Dakota War of 1862

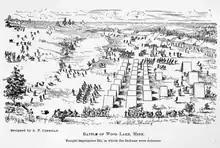
Battle of Wood Lake, 1862

Once the 3rd Minnesota had retreated across the creek, they were joined by the Renville Rangers, a unit of "nearly all mixed-bloods" under Lieutenant James Gorman, sent by Sibley to reinforce them. The Dakota forces formed a fan-shaped line, threatening their flank. Seeing that the Dakota were now passing down the ravine to try to outflank their men on the right, Sibley ordered Lieutenant Colonel William Rainey Marshall, with five companies of the 7th Minnesota Infantry Regiment and a six-pounder artillery piece under Captain Mark Hendricks, to advance to the north side of the camp; he also ordered two companies from the 6th Minnesota Infantry Regiment to reinforce them. Marshall deployed his men equally in dugouts and in a skirmish line which fired as they gradually crawled forward and finally charged, successfully driving the Dakota back from the ravine. On the extreme left, Major Robert N. McLaren led a company from the 6th Regiment around the south side of the lake to defend a ridge overlooking a ravine, and defeated a Dakota flanking attack on the other side.